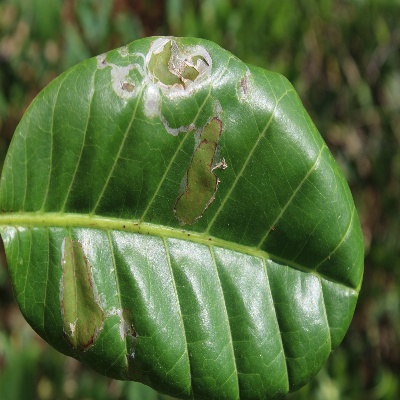
Crop: Cashew
Condition: leaf miner